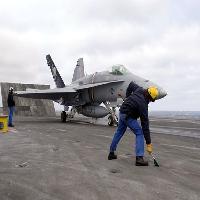
Weather: cloudy or overcast